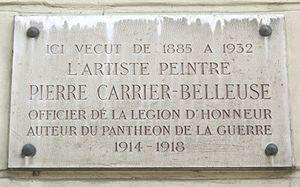
Plaque commémorative, 31 boulevard Berthier, Paris 17e. «
Pierre Gérard Albert Carrier de Belleuse dit Pierre Carrier-Belleuse, né le 28 janvier 1851 à Paris, et mort dans la même ville le 29 janvier 1932, est un peintre français. Il est l’auteur de nombreux portraits de danseuses de l’Opéra. On lui doit également trois panoramas.
Le boulevard Berthier est un boulevard du 17ᵉ arrondissement de Paris. C'est une partie des boulevards des Maréchaux.